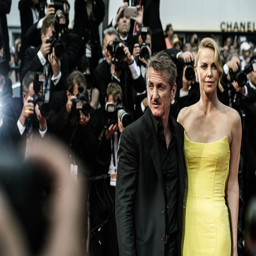
actors attend the premiere during festival